Scolopendra cingulata

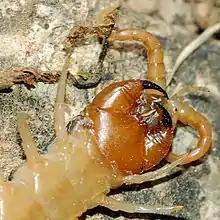
Underside of head showing forcipules

The species has alternating bands of black and yellow-gold. At approximately , "Scolopendra cingulata" is one of the smallest species in the family Scolopendridae.